Gasparilla Bowl

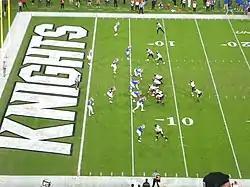
UCF in the red zone during the 2021 game

Won (8): East Carolina, Georgia Tech, Louisville, Mississippi State, NC State, Rutgers, Temple, Wake Forest